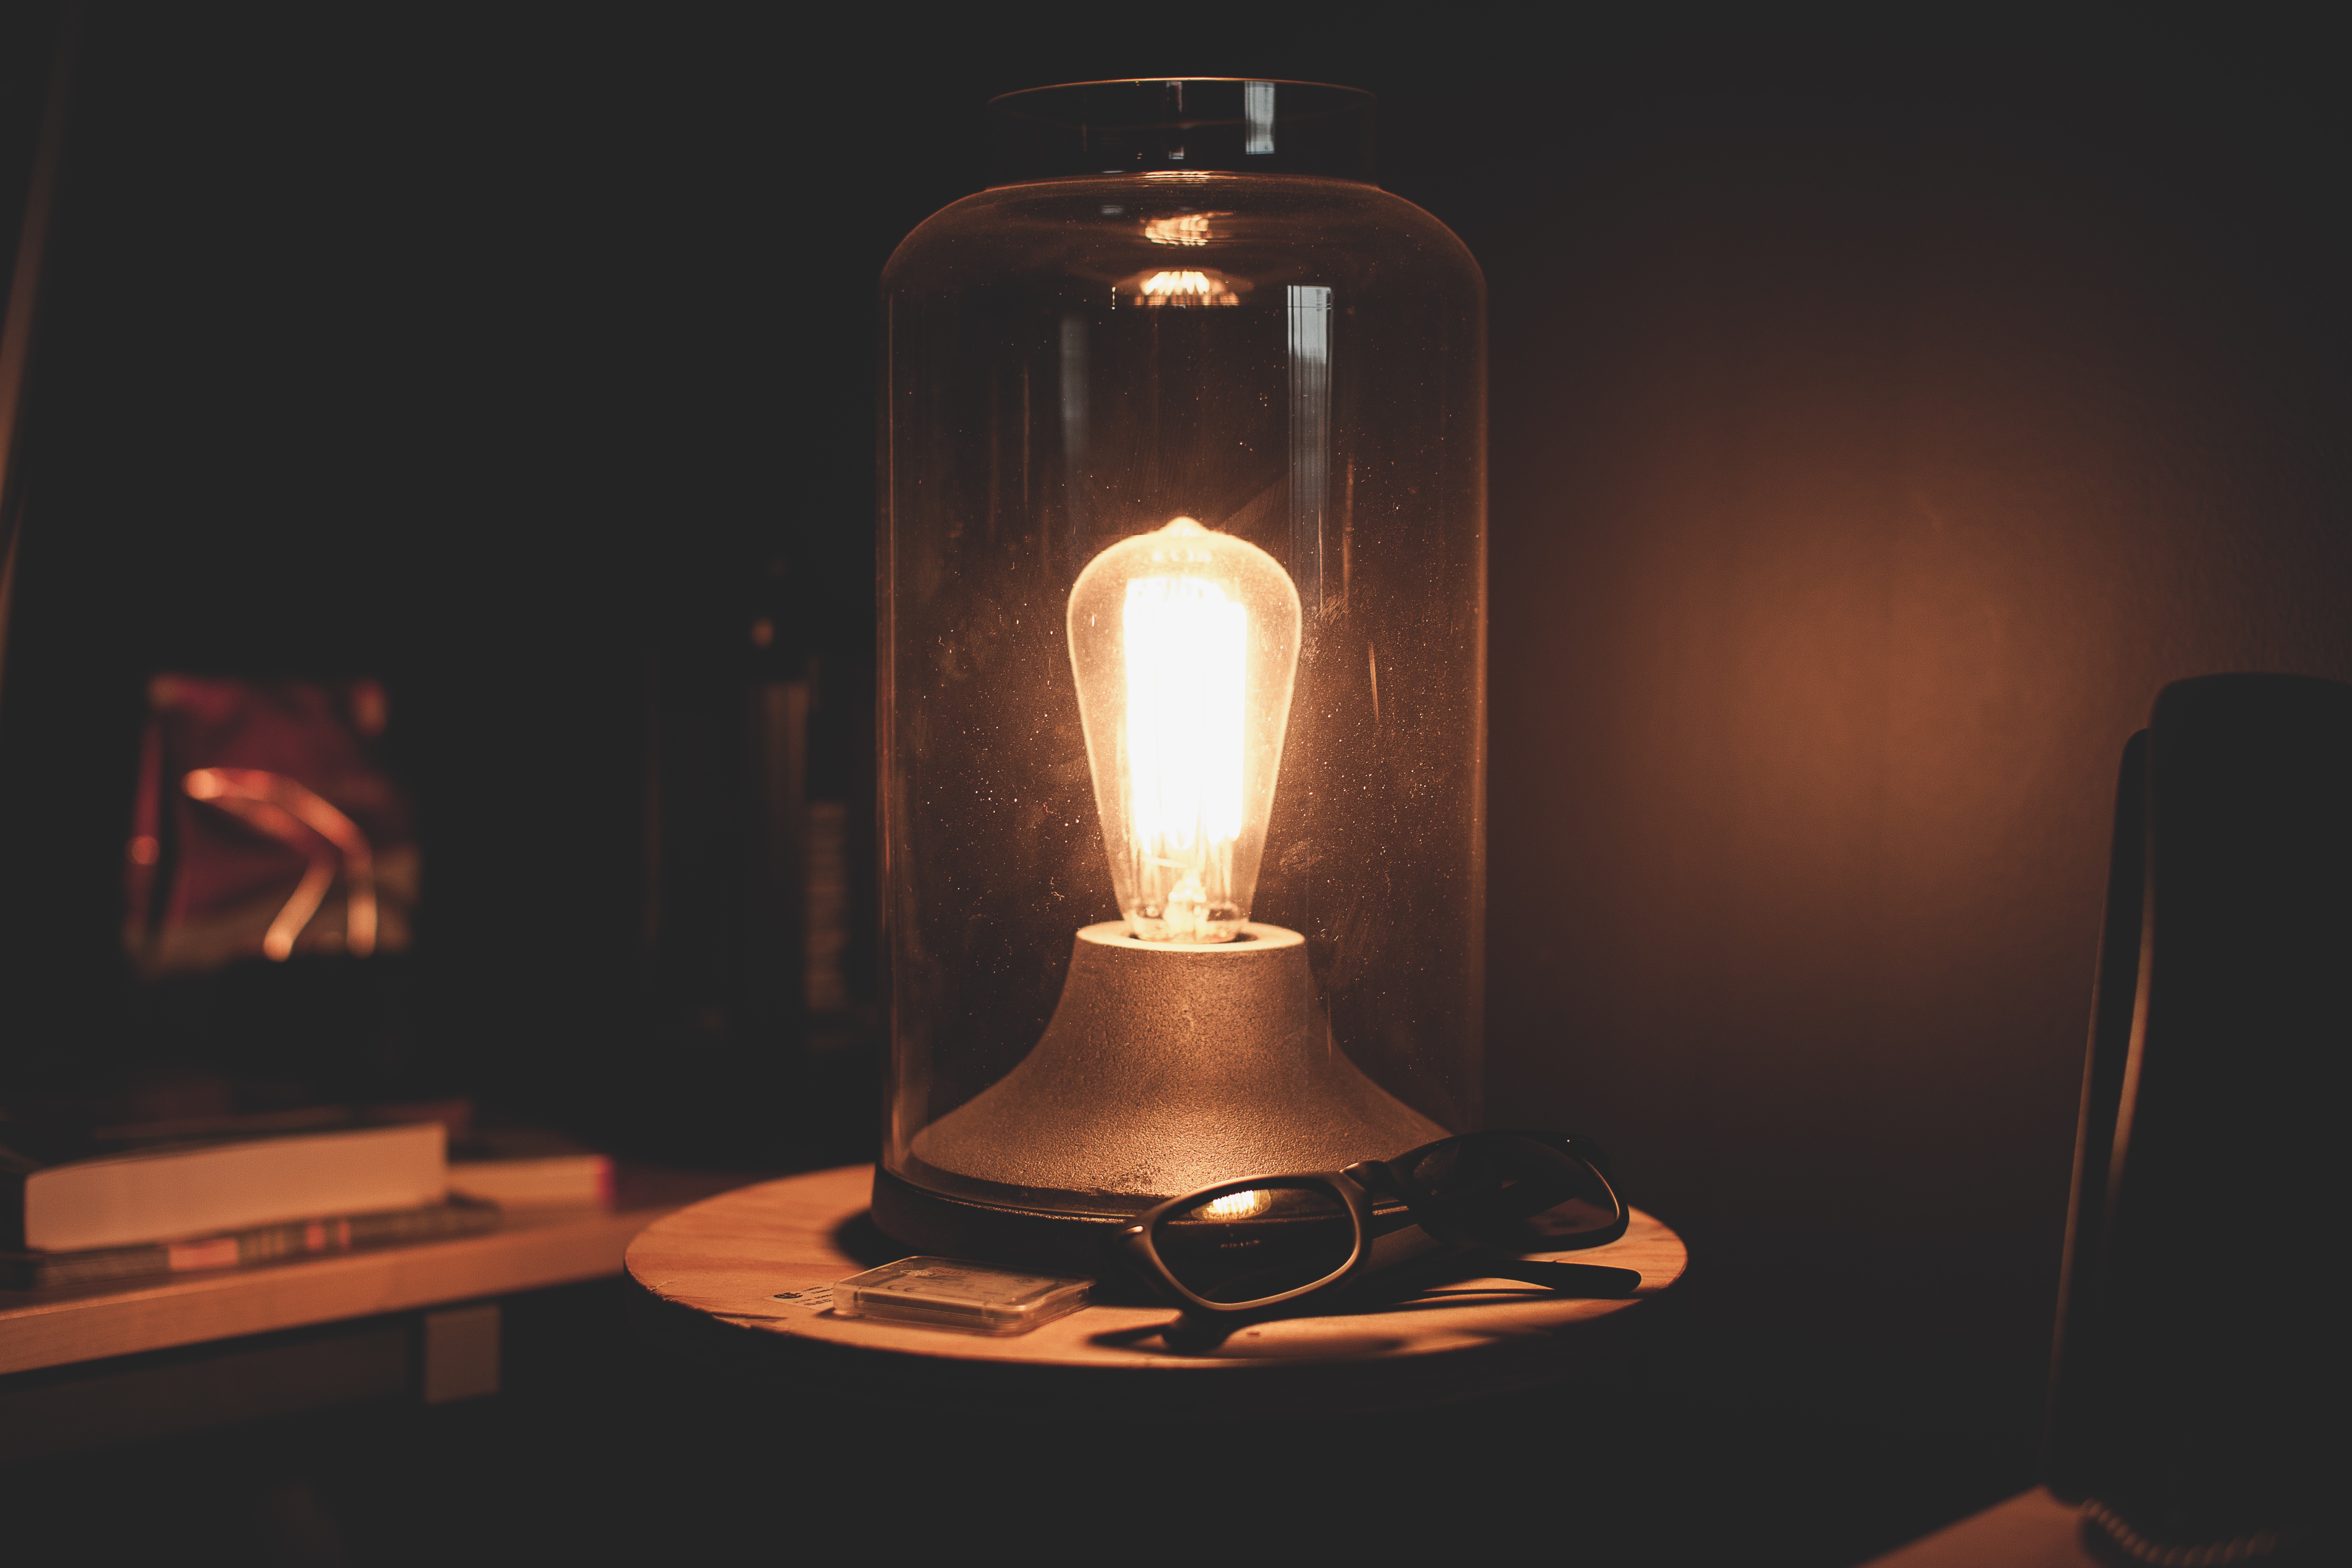
light, lantern, flame, industrial, darkness, lamp, candle, lighting, light fixture, still life photography, incandescent light bulb